Evergreen International Airlines Flight 17

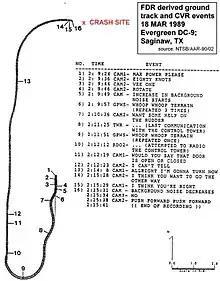
Path of Flight 17

According to the cockpit voice recorder (CVR), captain McCall was the pilot flying. The flight crew calculated the following takeoff speeds: